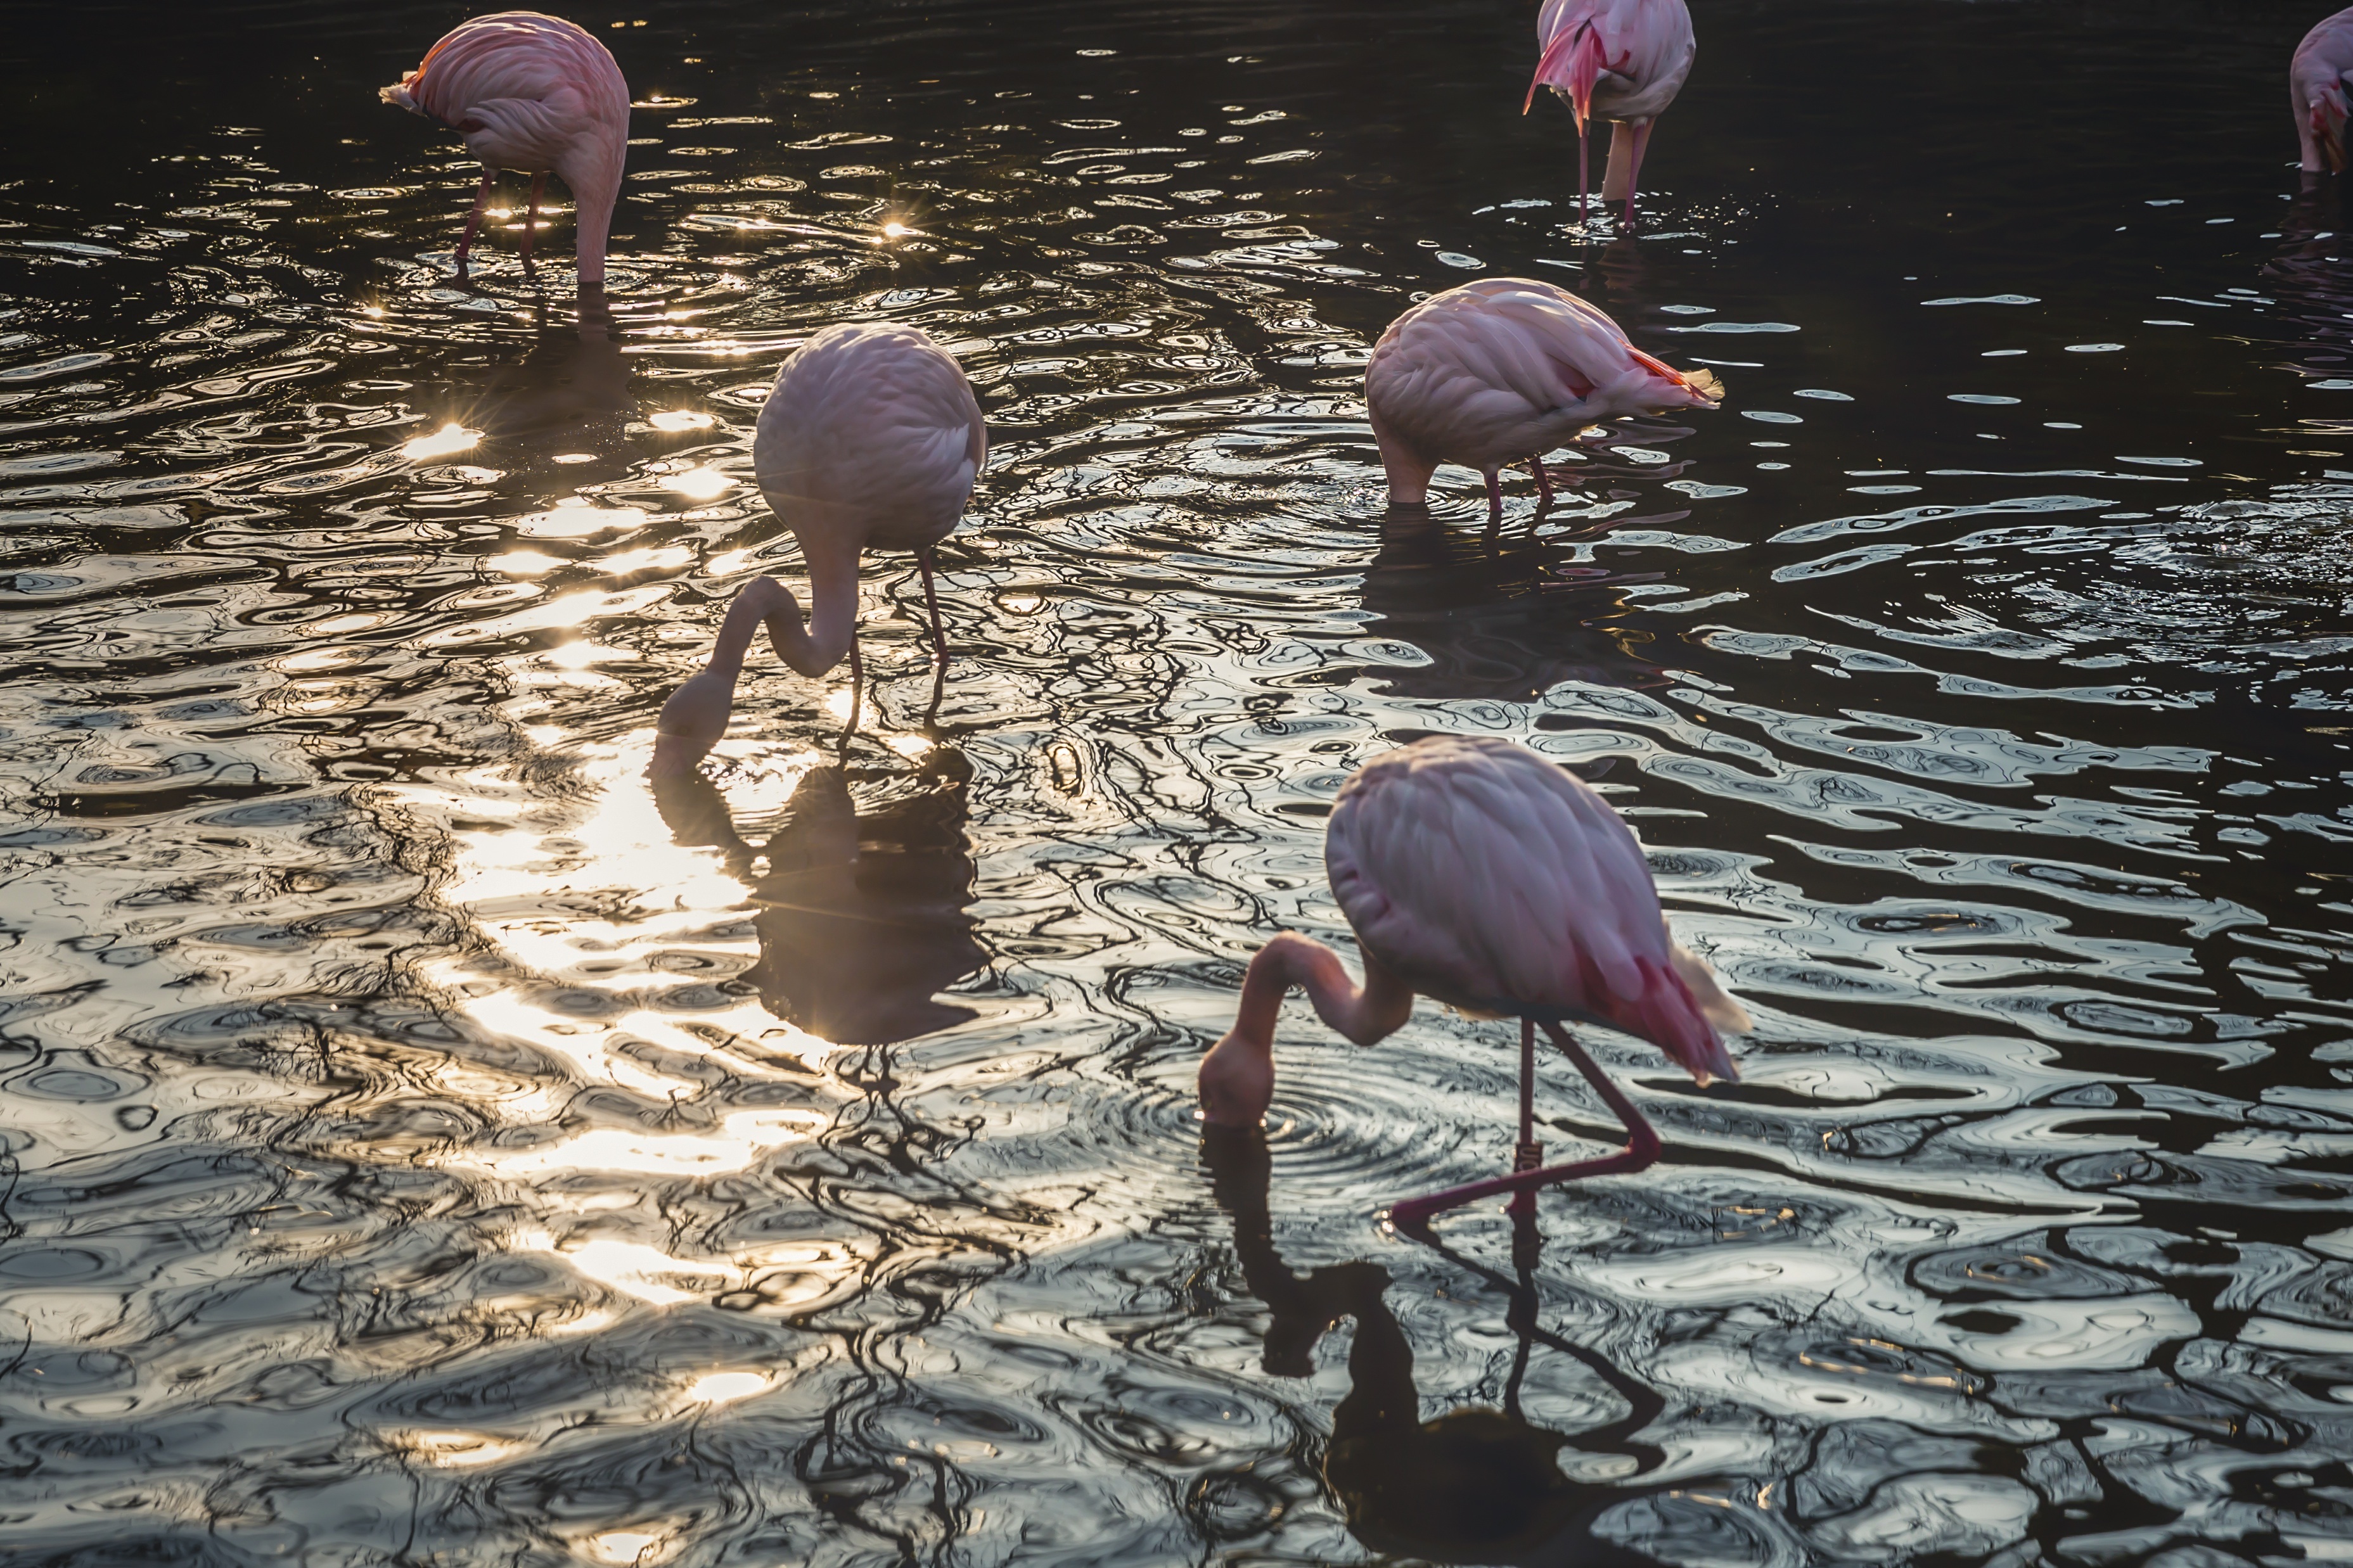
water, nature, bird, group, animal, pond, wildlife, wild, reflection, natural, pink, feather, wading, flamingo, phoenicopterus, flamingoes, water bird, flamingos